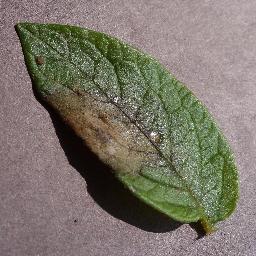
Label: Potato___Late_blight